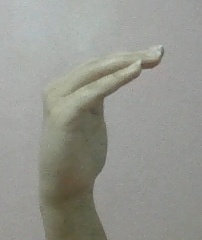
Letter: haa